Jeera bhaat

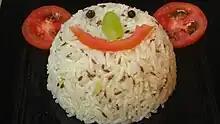

Jeera Bhaat or Zeera Chawal is an Indian and Pakistani dish consisting of rice and cumin seeds. It is a very popular dish in the Indian subcontinent and most commonly used as an everyday rice dish. The Hindi term for cumin seeds is "jeera" or "zeera", with the latter also being used in Urdu, thus owing to the name of the dish. The ingredients used are rice, cumin seeds, vegetable oil, onions, salt and coriander leaves.